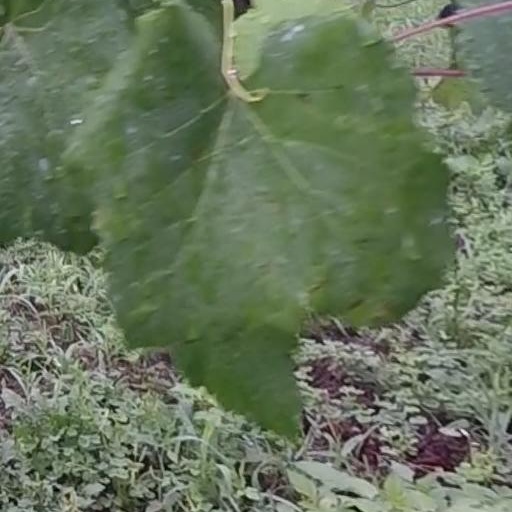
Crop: grape